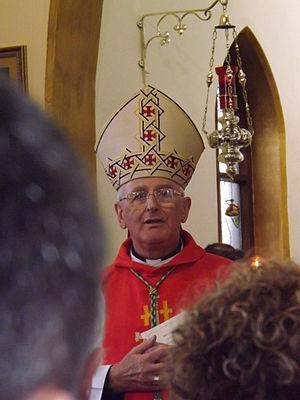
Thomas Matthew Burns est un ecclésiastique britannique de confession catholique romaine. Il est ordonné évêque en 2002, et occupe successivement la tête de l'ordinariat militaire de Grande-Bretagne puis du diocèse de Menevia.